2010 FIFA World Cup

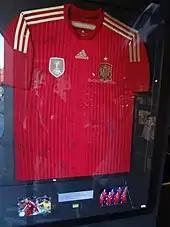
A Spain shirt from 2014, autographed by members of the 2010 World Cup-winning squad, on display in Madrid

Shortly after the final, FIFA issued a final ranking of every team in the tournament. The ranking was based on progress in the competition, overall results and quality of the opposition. All 32 teams are ranked based on criteria which have been used by FIFA. The final ranking was as follows: